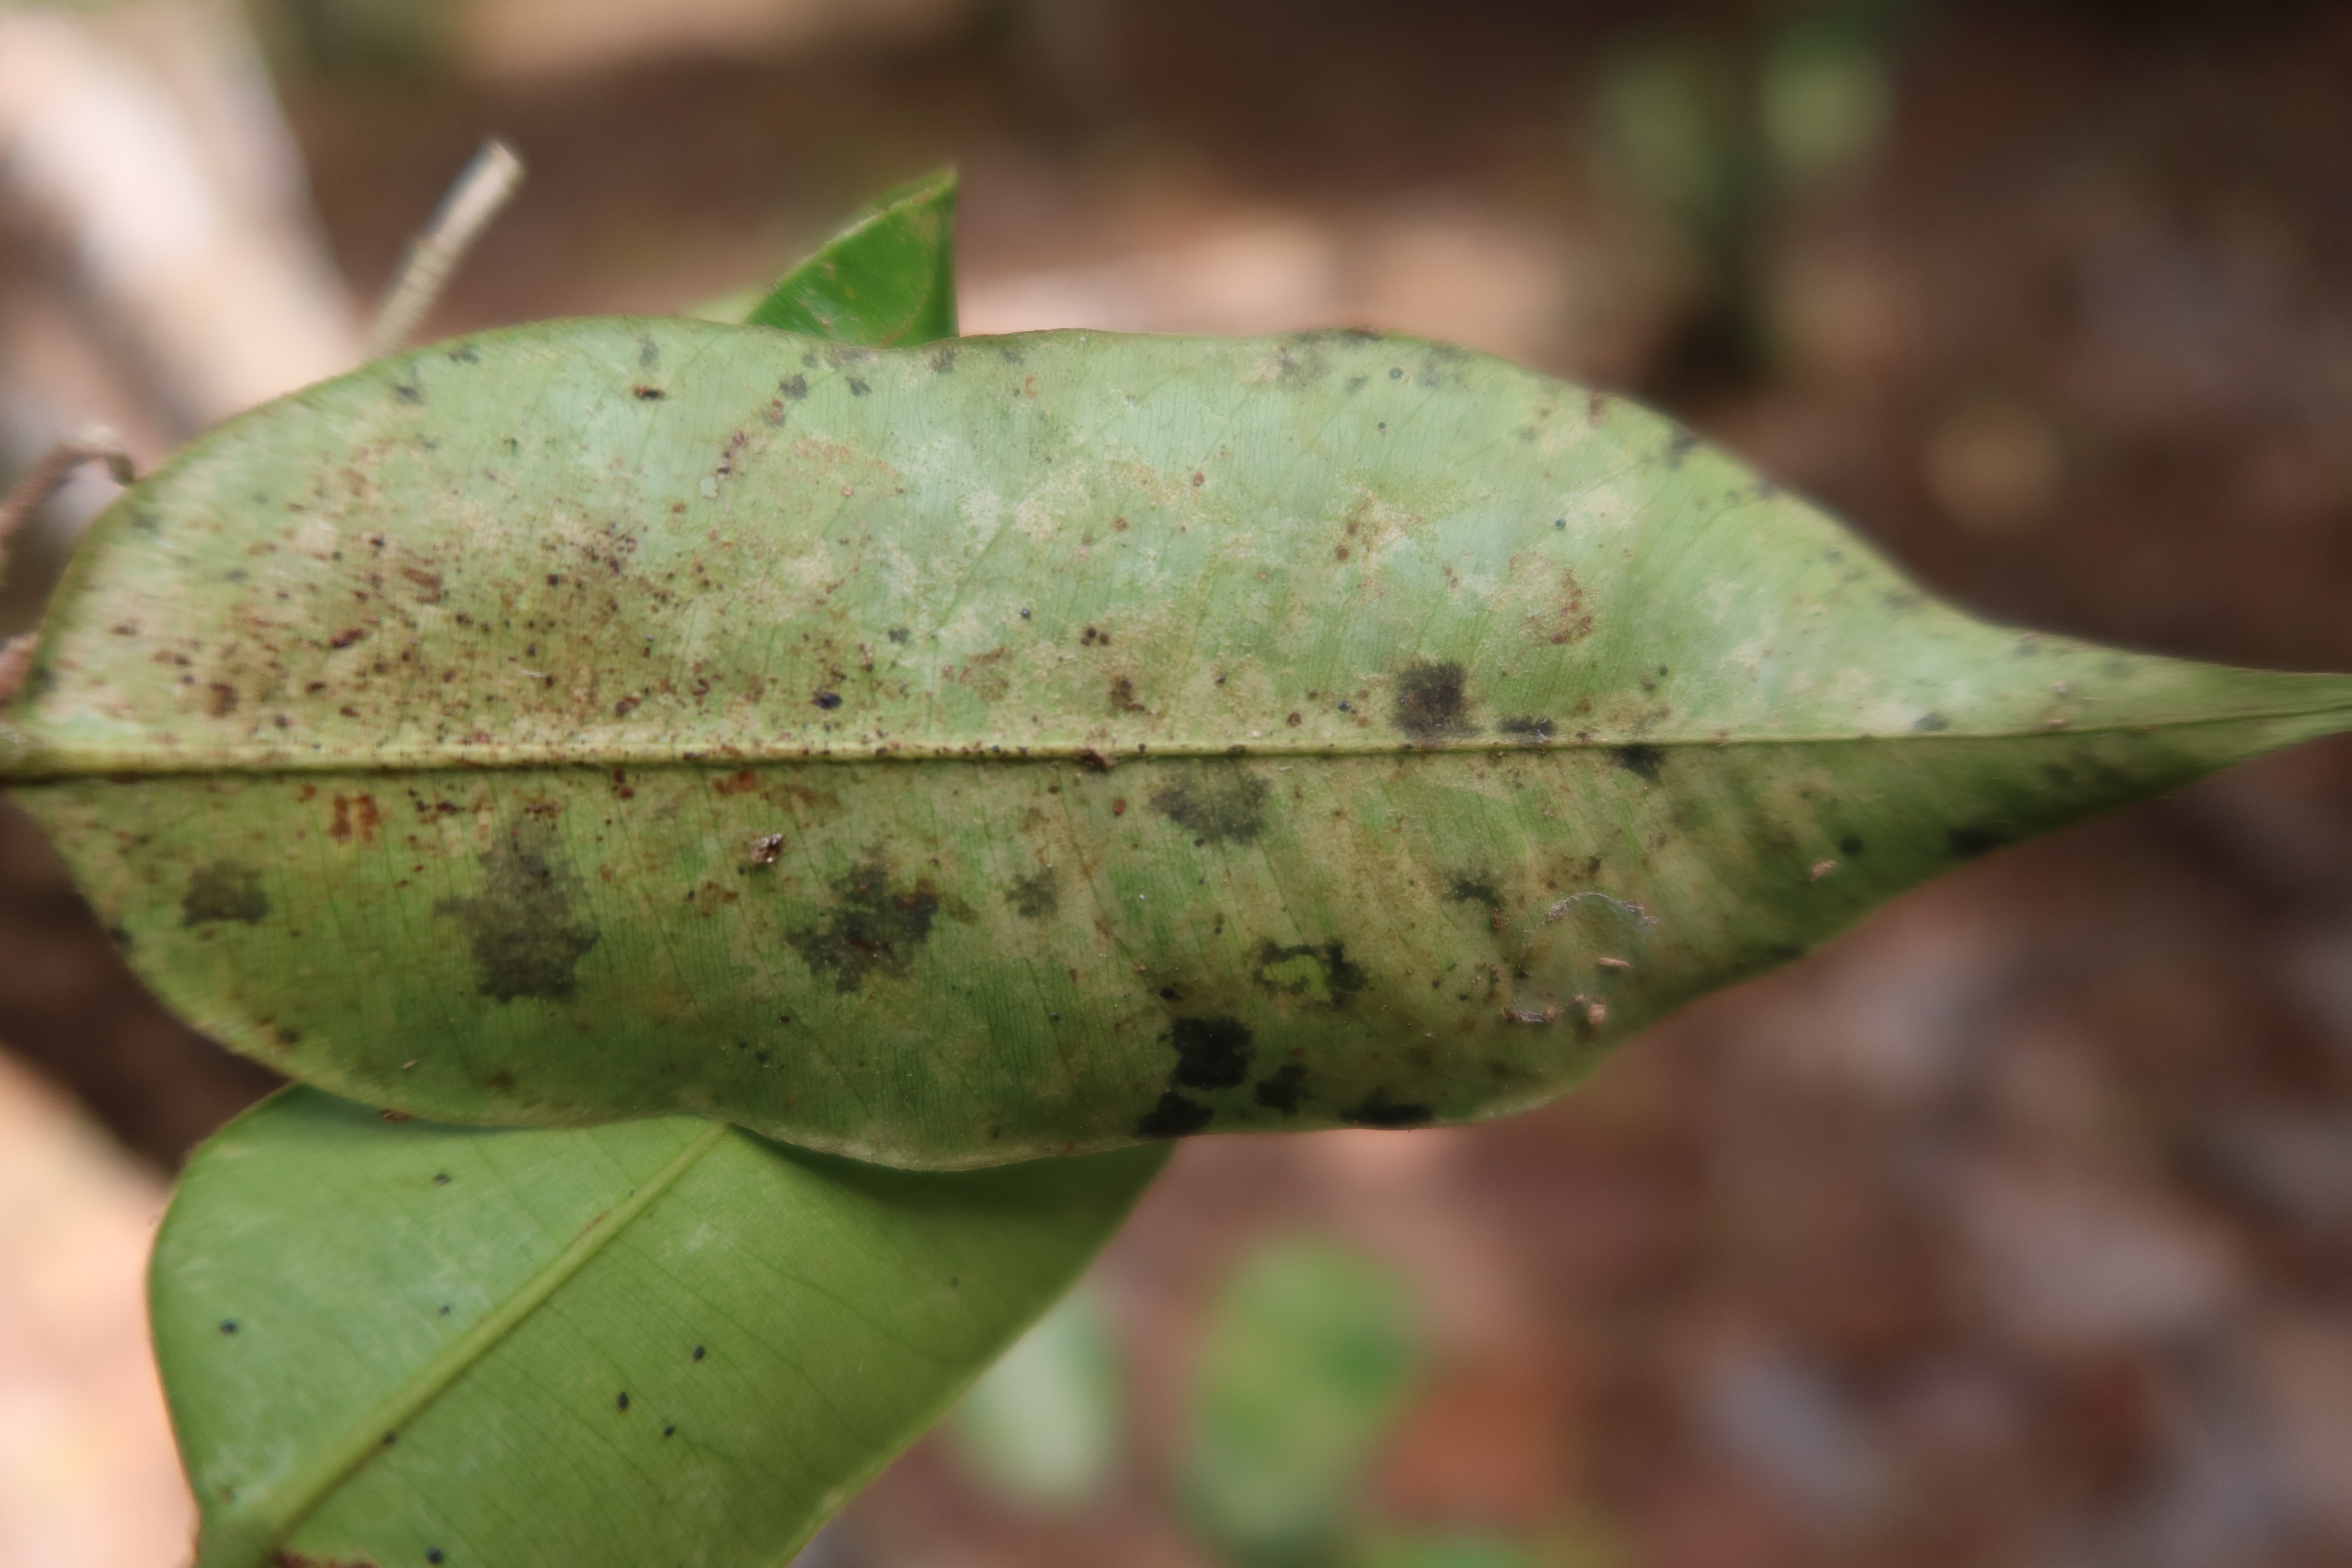
Label: Black spots